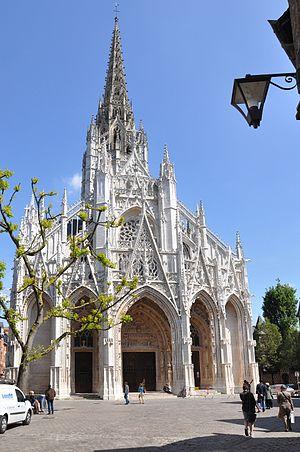
Rouen (Seine-Maritime,76)